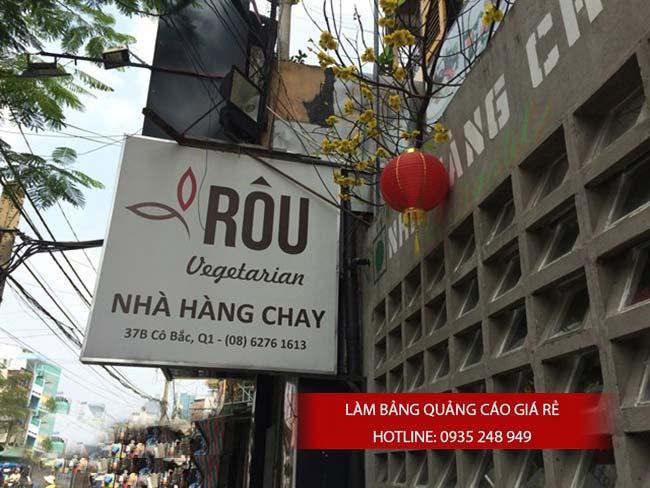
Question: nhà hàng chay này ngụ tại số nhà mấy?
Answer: số 37b